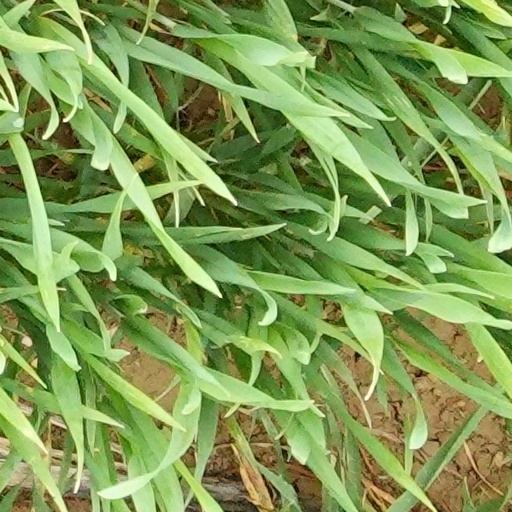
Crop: wheat